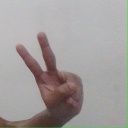
अक्षर: ऐ